Australian contribution to the Battle of Normandy

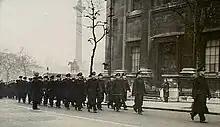
Australian airmen march through Trafalgar Square in London on 26 January 1944 "en route" to a church service to commemorate Australia Day.

The Australian air units were under the command of the RAF, which had 306 squadrons located in the UK at the time of the landings in Normandy. Two RAAF squadrons were assigned to the Second Tactical Air Force (2TAF), which was to provide direct support to the Allied armies during the campaign; No. 453 Squadron operated Spitfire fighters as part of No. 125 Wing and No. 464 Squadron flew Mosquito light bombers as part of No. 140 Wing. Four Australian heavy bomber squadrons formed part of RAF Bomber Command; No. 460, No. 463 and No. 467 Squadrons were equipped with Lancasters and No. 466 Squadron flew Halifaxes. No. 456 Squadron, which was a specialist night fighter unit equipped with Mosquitos, formed part of Air Defence of Great Britain and was assigned to protect the invasion force. Three other RAAF squadrons in the UK would also support operations in Normandy as part of Coastal Command; No. 10 and No. 461 Squadrons were equipped with Sunderland flying boats and flew patrols of the waters around the UK and France, while No. 455 Squadron operated against German surface shipping using Beaufighter strike aircraft.